Ristiḱ Palace

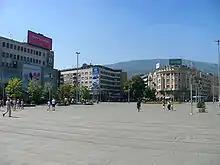
View from across Macedonia Square

The palace was named after its owner, Vladislav Ristić. Designed by Dragutin Maslać, it is typical of the buildings that were built by wealthy businessmen of Skopje. The ground floor formerly housed the business centers, the basement was used as stores and the upper floors were used for residential purpose by the owner and his family. Even at the time it was built, the building had many modern facilities such as refrigerator that functioned on ice, telephones, and attached toilets and bathrooms with each room.